The Colony (American TV series)

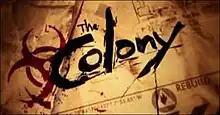

The Colony is a reality television series that is produced by the Discovery Channel. The program follows a group of people who must survive in a simulated post-apocalyptic environment.